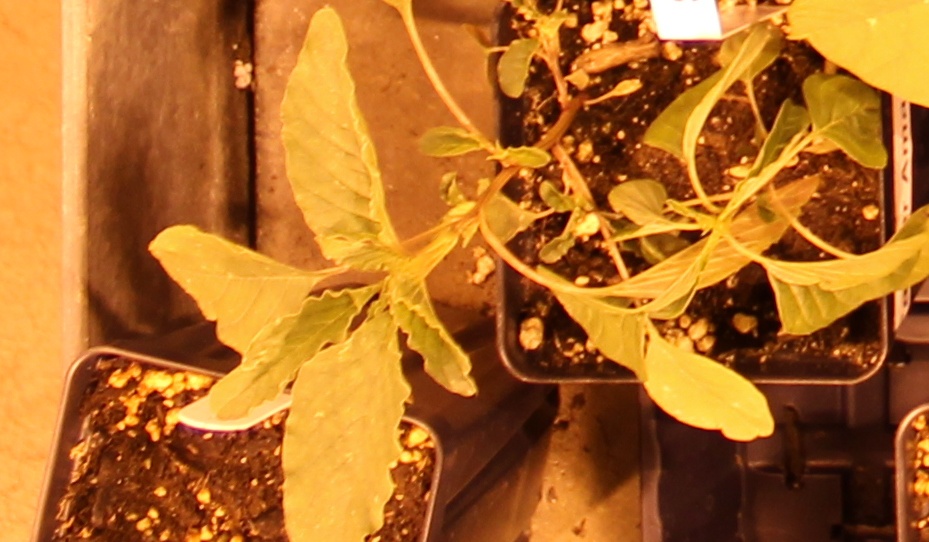
Label: Palmer Amaranth